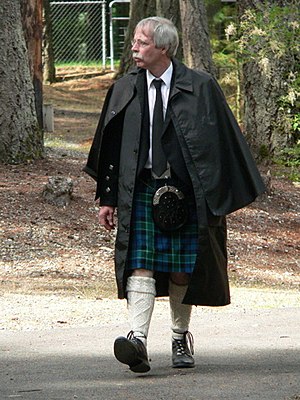
Kappe
Kappe kaldet en invernesskappe som del af skotsk klandragt.
En kappe er et overtøj for kvinder og mænd. Den er et langt stykke stof, der bæres om halsen som en poncho. Den kan dække både bryst og ryg. En militærkappe har ærmer og ligner en overfrakke.